Limes Mauretaniae

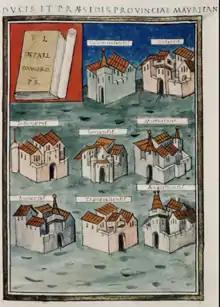
Frontispiece from the section Dux et praeses provinciae Mauritaniae et Caesariensis in the "Notitia Dignitatum"

The North African Limes protected the provinces which stretched about inland from the Mediterranean. The geography of the provinces of Mauretania Caesariensis and Mauretania Tingitana was roughly divided into a variable-width coastal strip, followed by some very fertile mountain regions or river valleys, fading gradually into a steppe and desert steppe border area and mountain regions. The inhabitants of Mauritania, particularly in the Tingitana, were probably semi-nomadic hill tribes related to the Iberians.